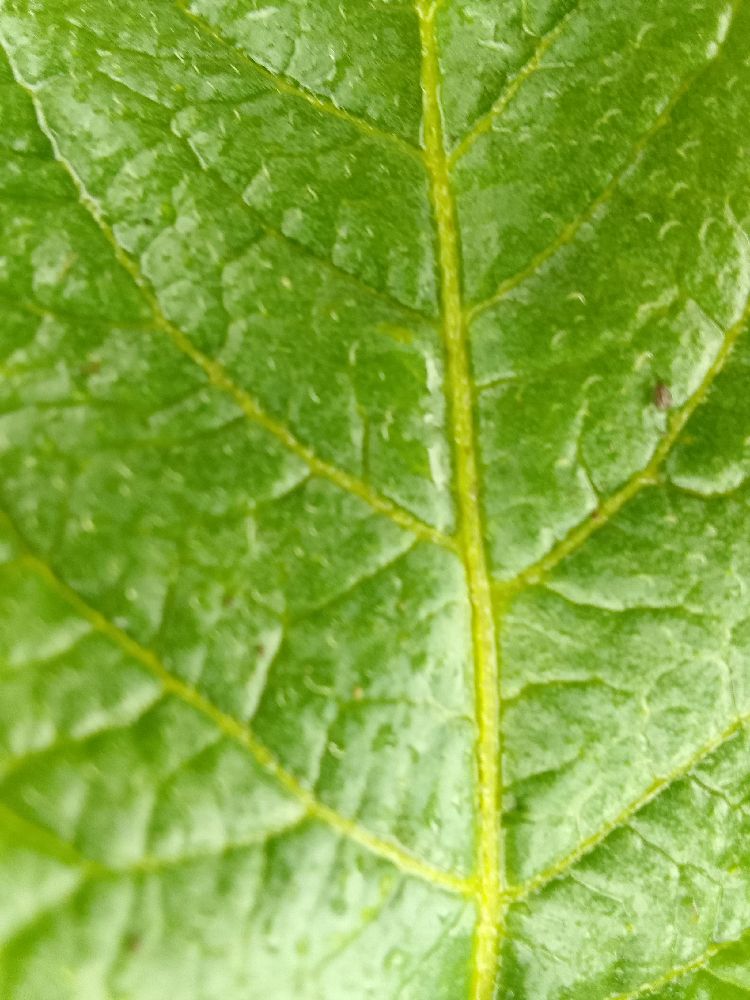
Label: Healthy